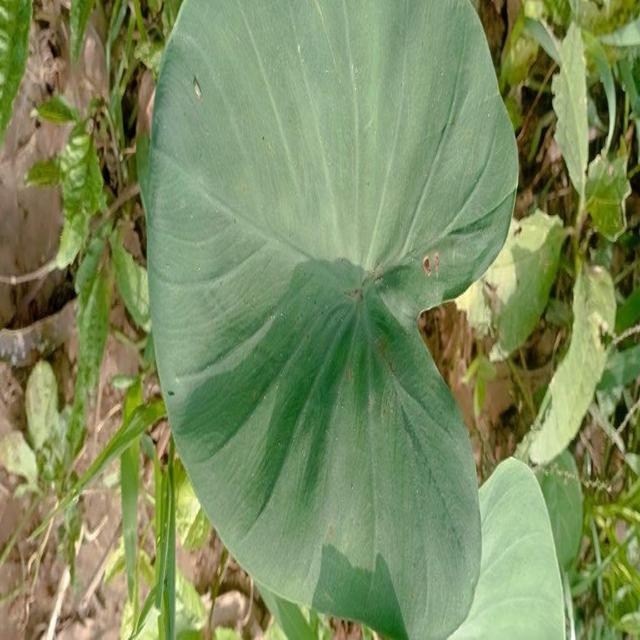
Label: Healthy